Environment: real
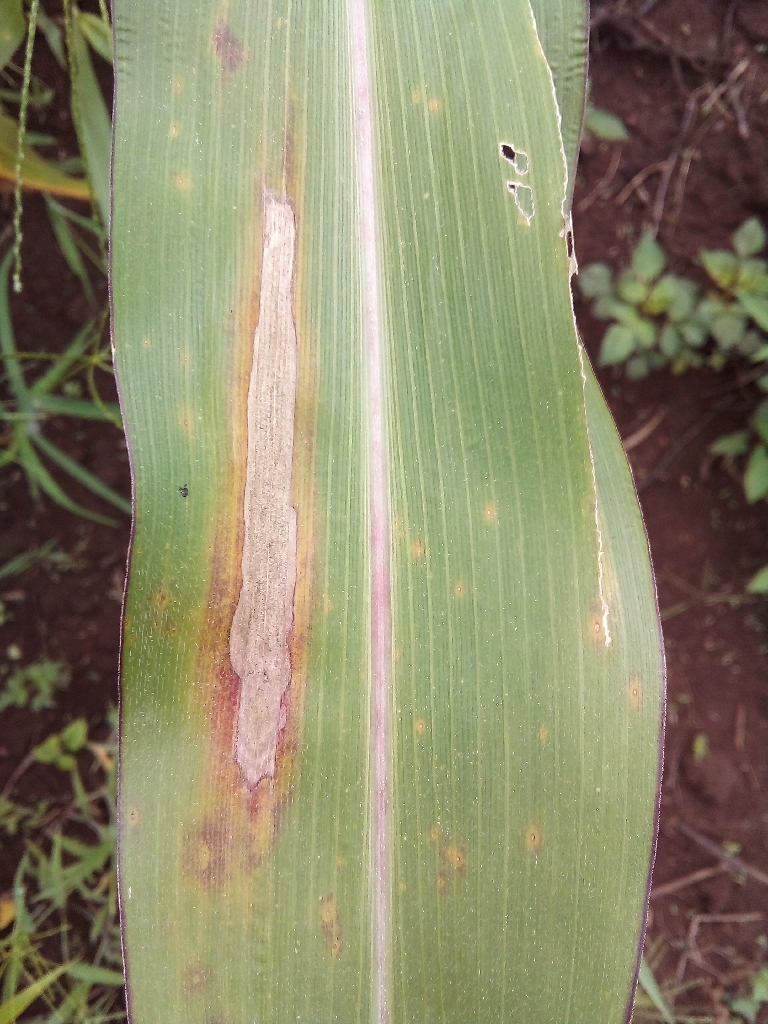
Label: northern_corn_leaf_blight